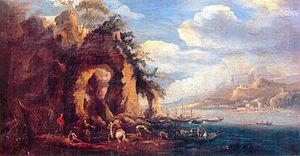
Gaetano Martoriello est un peintre italien baroque qui fut actif à la fin XVIIᵉ et au début du XVIIIᵉ siècle près de sa ville natale.